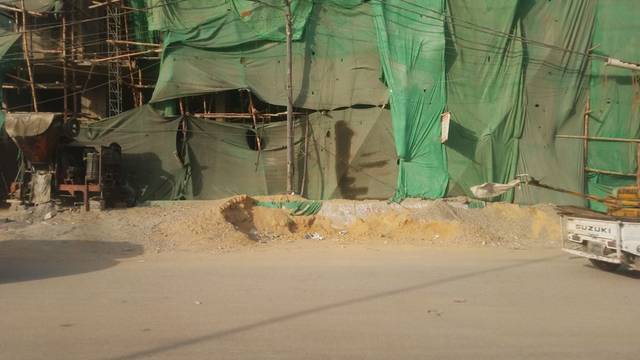
Region: Pakistan
Coordinates: 24.882, 67.023